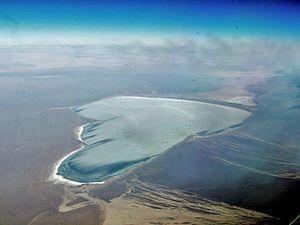
Le lac Böön Tsagaan est un lac salé situé en Mongolie. Il fait partie d'un site Ramsar appelé Vallée des lacs, situé dans l'aïmag de Bayankhongor.
Cet article recense les zones humides de Mongolie concernées par la convention de Ramsar.